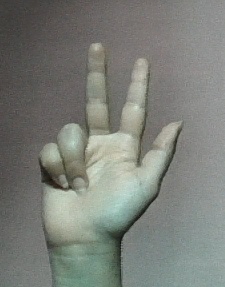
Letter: al